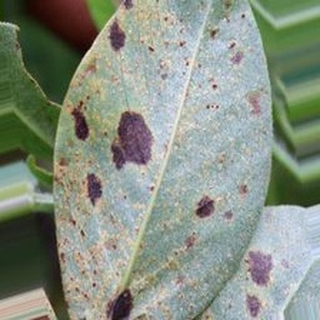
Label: groundnut_rust